Rashtriya Dalit Prerna Sthal and Green Garden

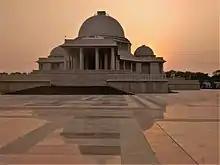
National Dalit Memorial Noida.

The park was built at a cost of 6.85 billion and the Mayawati government expected to recover the cost from ticket sales. In October 2009, the Supreme Court of India had ordered the Mayawati government to halt construction work, amid concerns that the project might "not be eco-friendly" as it is located near the Okhla Sanctuary. In December 2010, the court withdrew its earlier concerns and the project was allowed to proceed. Since the memorial also featured her own statues, political opponents accused the Chief Minister of being a "megalomaniac", and she was criticized by the Indian National Congress, among whose members would voice accusations of her "wasting the tax-payers' money". Mayawati's BSP dismissed the allegations, stating that her statues were erected because Kanshi Ram's will requests that his statues should be constructed next to the current President of the BSP. Mayawati also accused the Congress of being "anti-Dalit".